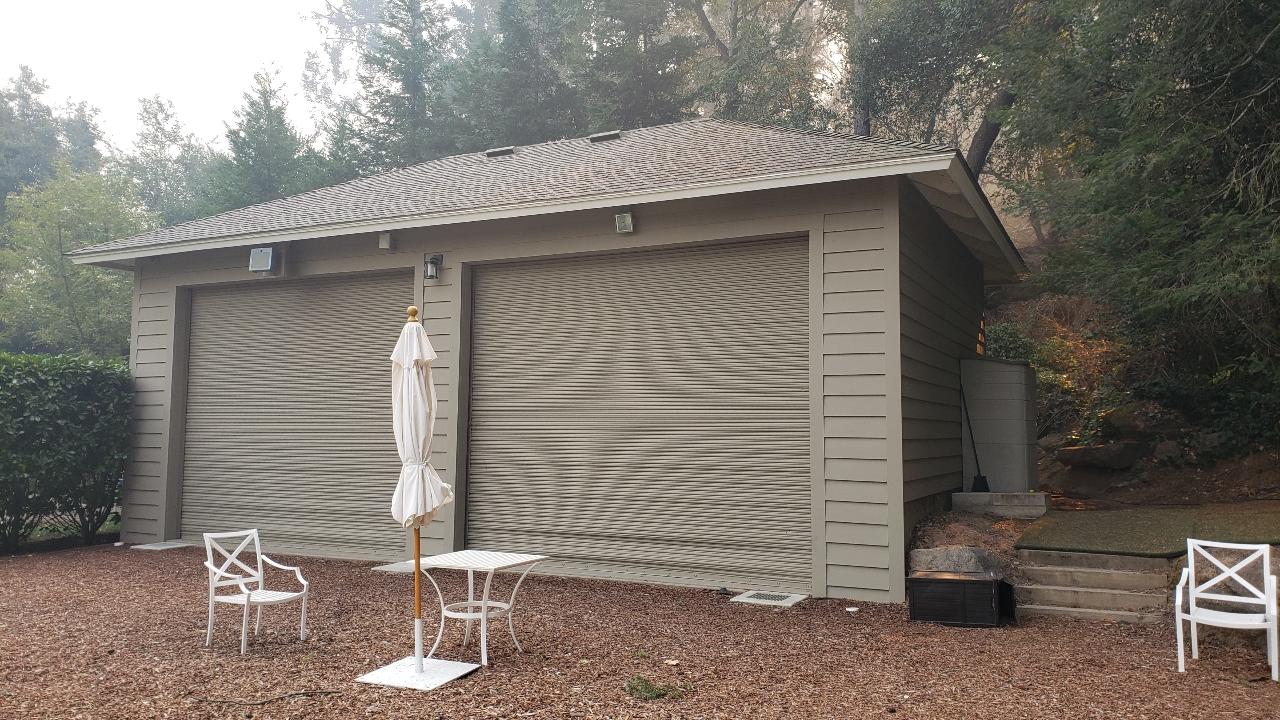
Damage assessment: no_damage